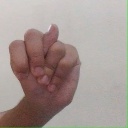
अक्षर: न